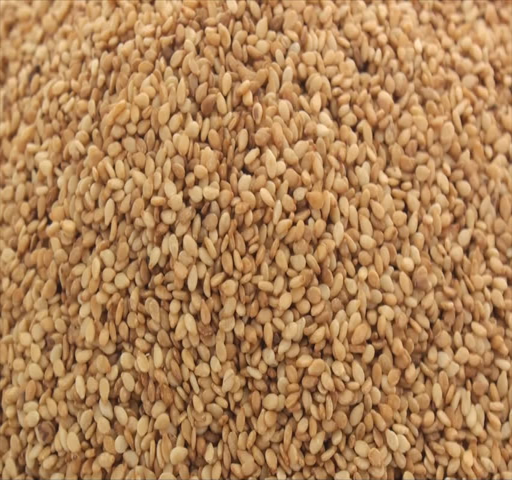
zoom in of roasted sesame seeds on white background .